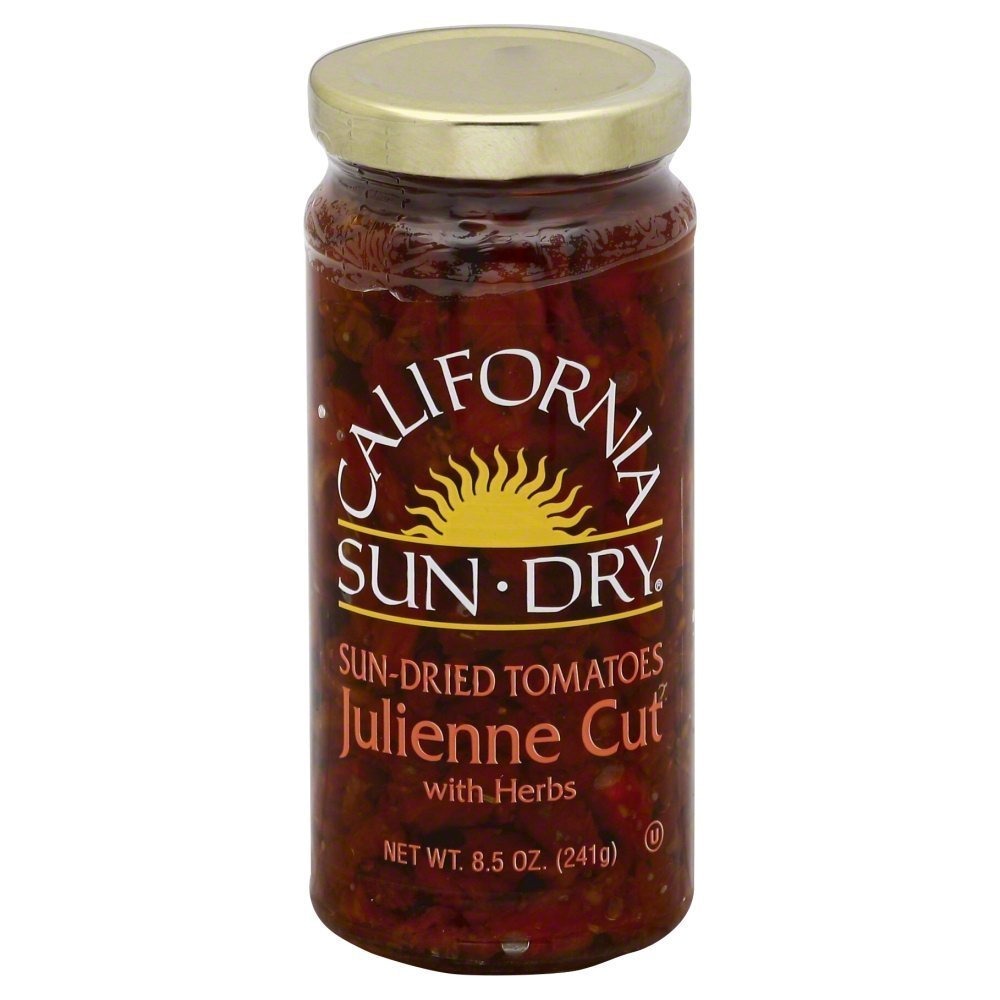
Item Name: California Sun Dry Tomatoes Sun-Dried Julienne Cut in Oil with Herbs, Onions and Garlic, Servings per Container about 24
Value: 25.5
Unit: Ounce

Price: 8.21